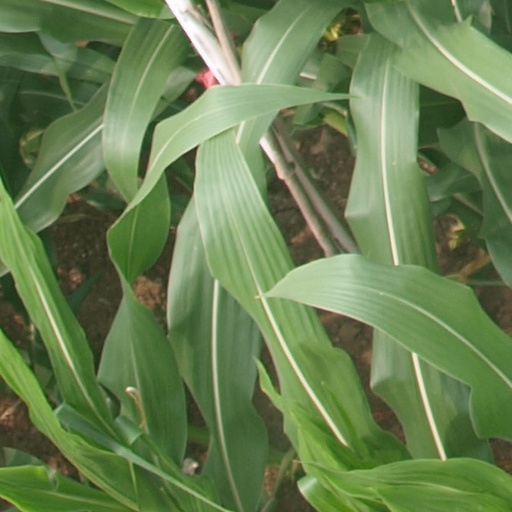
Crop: maize; corn